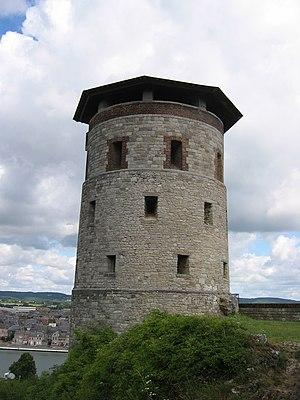
Tour Grégoire
Les fortifications de Givet sont des fortifications situées à Givet, en France.